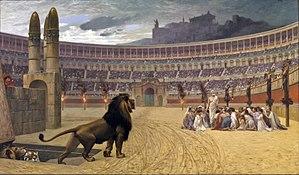
La Dernière Prière des martyrs chrétiens est un tableau de 1883 du peintre français Jean-Léon Gérôme. Il fait partie de la collection du Walters Art Museum de Baltimore. Cette toile faite à l'huile de 87,9 × 150,1 cm représente une scène des jeux du cirque où des chrétiens sont livrés en pâture aux fauves ou aux flammes.
Le Cirque Maxime, en latin « Circus Maximus », est le plus vaste et le plus ancien hippodrome de Rome. Considérant l'importance de ses dimensions et la richesse de son histoire par rapport à la douzaine de cirques de Rome, il est souvent appelé simplement « Circus » par les auteurs antiques. Plus grand édifice public de la Rome antique, il est principalement dédié aux courses de chars mais il peut également être utilisé pour d'autres types de spectacle ou lors des processions triomphales, surtout à partir du règne de Trajan.
24 février : édit de Nicomédie interdisant le culte chrétien, qui incite les soldats à la non-violence et à la désertion. Début de la persécution de Dioclétien : par quatre édits, Dioclétien ordonne la persécution des chrétiens, ferme les églises et confisque les livres sacrés, afin d’apaiser les dieux et d’obtenir leur intercession pour la protection de l’Empire.